Mariia Cherepanova

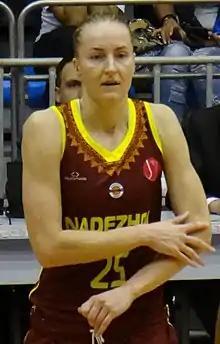
Cherepanova in 2017

Mariia Sergeyevna Cherepanova (born August 28, 1987) is a Russian basketball player for UMMC Ekaterinburg and the Russian national team.